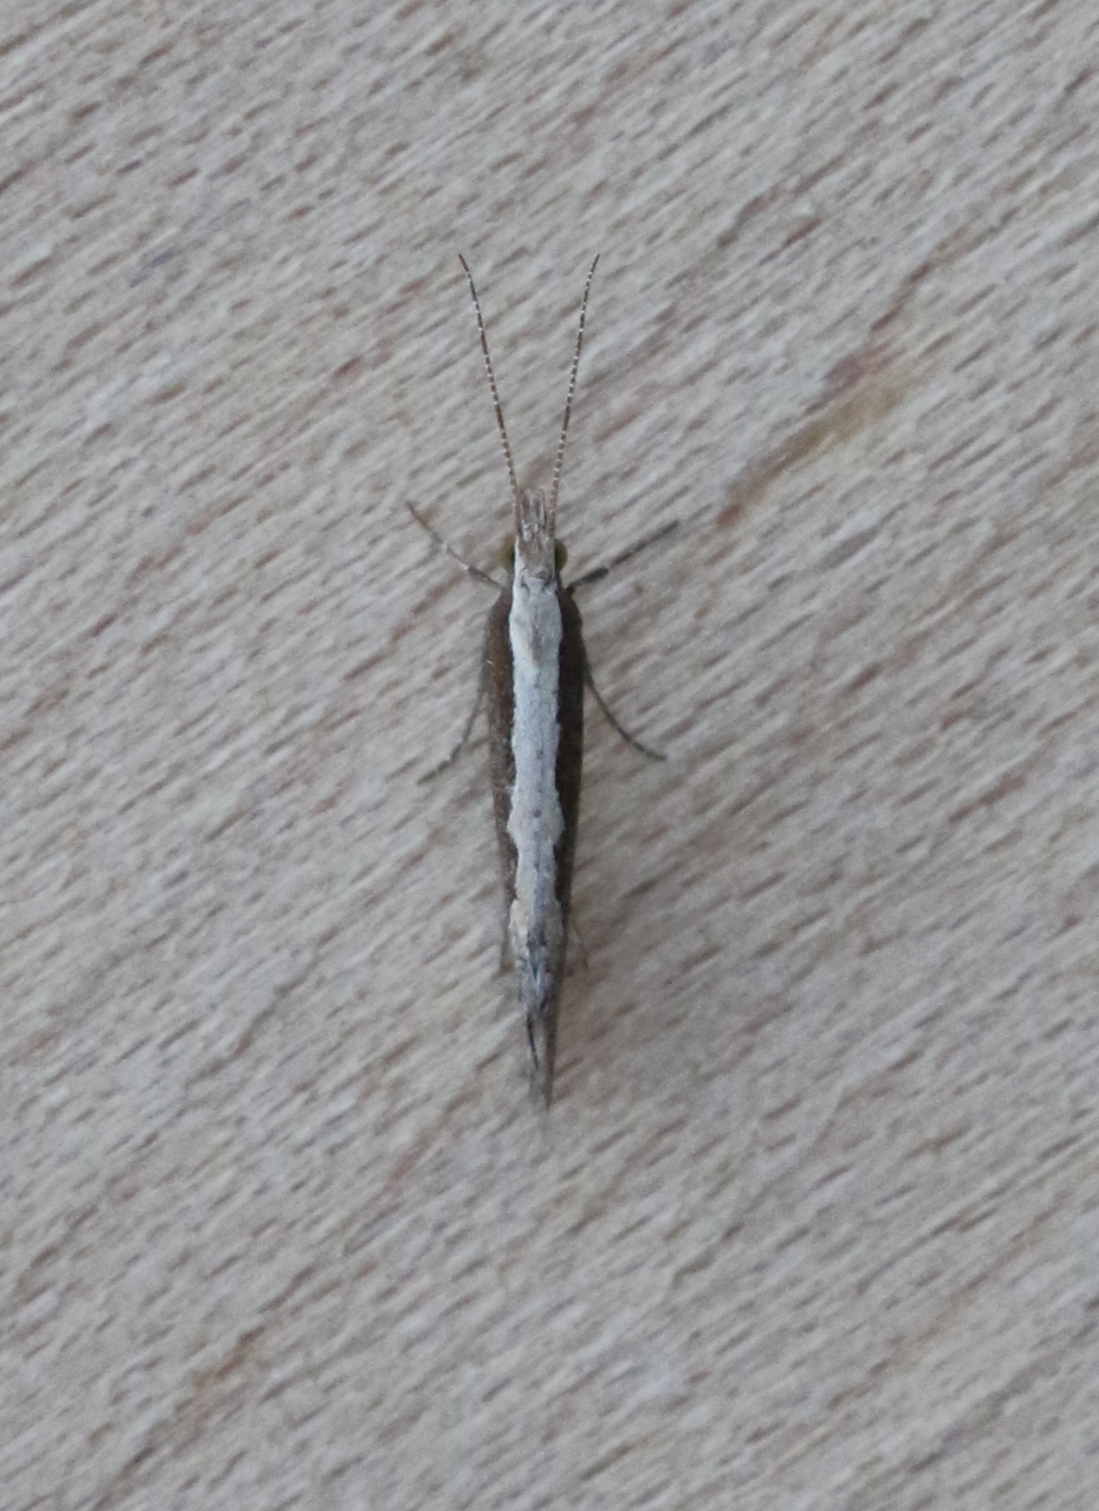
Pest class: diamondback_moth